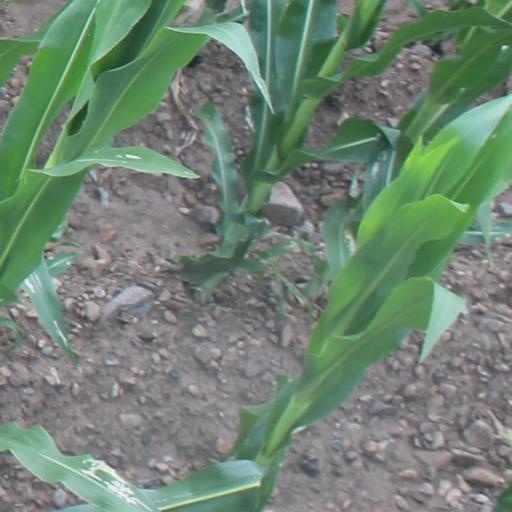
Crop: maize; corn